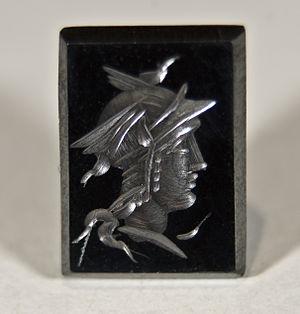
Hématite. Intaille, travail du XIXe siècle (14 x 10 mm)
L’hématite est une espèce minérale composée d’oxyde de fer(III) de formule Fe₂O₃ avec des traces de titane Ti, d'aluminium Al, de manganèse Mn et d'eau H₂O. C'est le polymorphe α de Fe₂O₃, le polymorphe γ étant la maghémite.